2022 Melilla incident

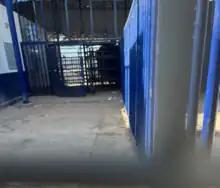
Turnstiles where migrants were trapped at the crossing

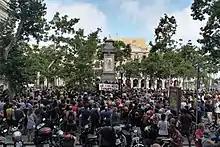
Protestors in Barcelona after the incident

The incident happened when close to 2,000 migrants and asylum seekers, mostly from Sudan, a country known for numerous human rights' violations, moved on foot from the Aznouden forest near Nador towards Melilla. Security forces from both nations arrived to disperse the crowd but resulted in violent fighting with the migrants lasting for two hours. Spanish and Moroccan officials said that their border guards had been assaulted with weapons and had to fight back in self-defense.